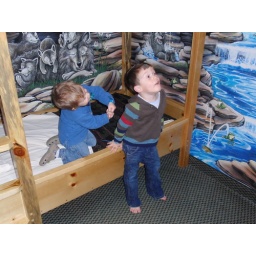
The boys got to spend the night in bunk beds on our mini-vacation